45P/Honda–Mrkos–Pajdušáková

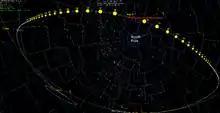
This shows the path of the comet during August 2011, with daily motion drawn as spheres, scaled for relative distance from earth.

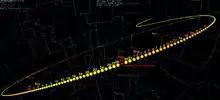
The next notable close approach to Earth will occur in October 2032

The next notable close approach will be in October 2032 when the comet might brighten to magnitude 7.